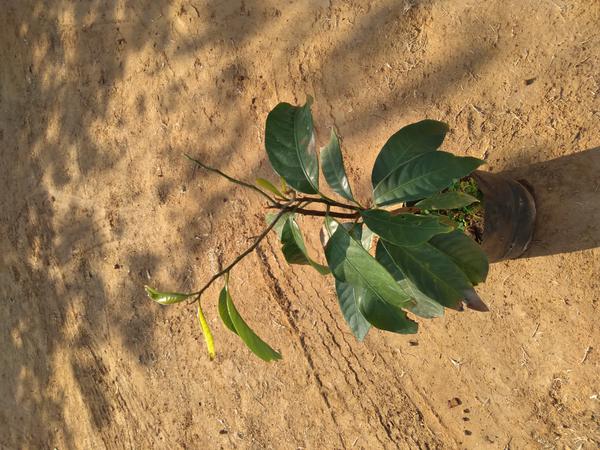
Plant: Mango